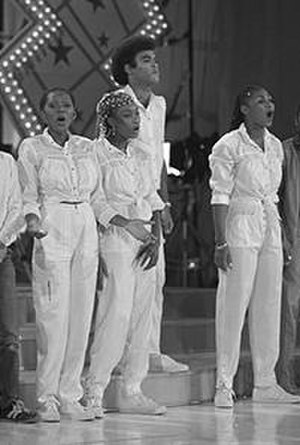
Boney M.
Boney M (1981)
Boney M. er en tysk discogruppe, som havde sin storhedstid i 1970'erne og starten af 1980'erne. Gruppen blev dannet af Frank Farian i 1975/1976. Frank Farian skrev også de fleste af gruppens sange, mens han producerede alle gruppens udgivelser.